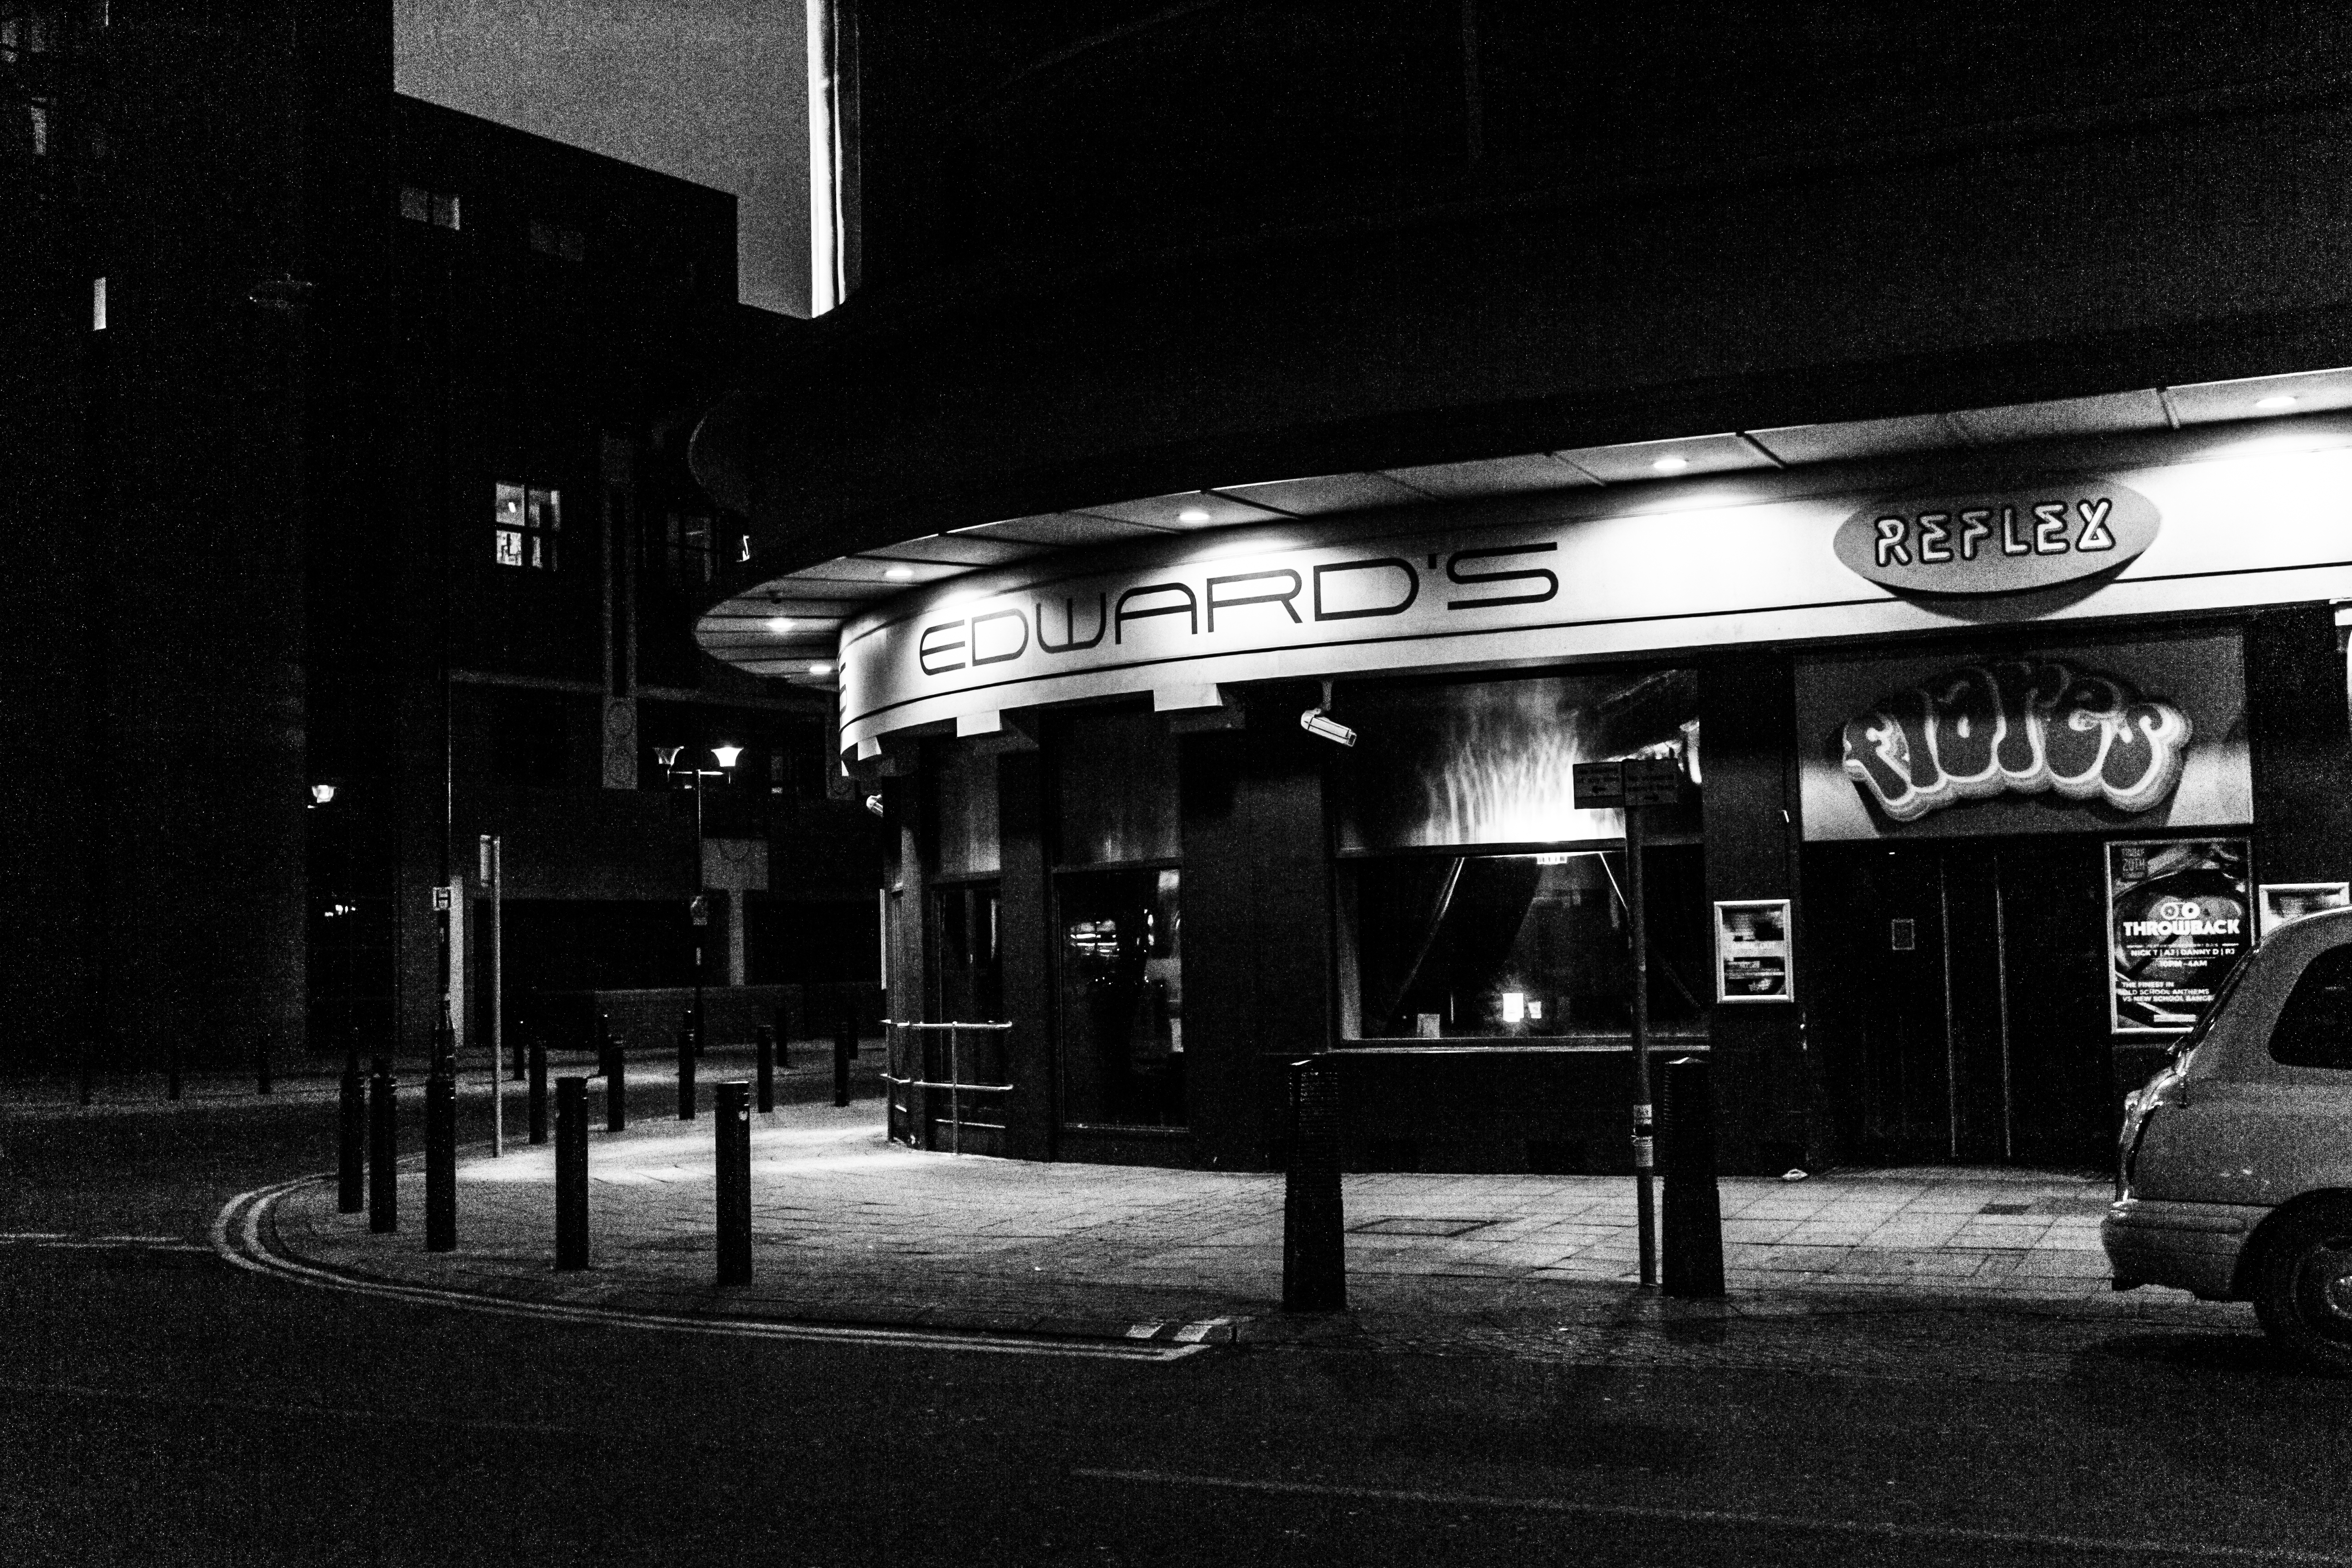
light, black and white, road, white, street, night, darkness, black, monochrome, lighting, uk, shape, peterborough, monochrome photography, film noir